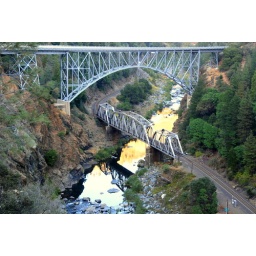
car and train bridge over the feather river, California